Ambedkar Jayanti

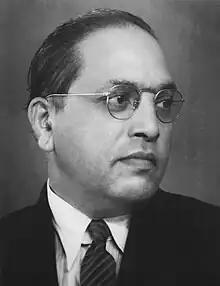
B. R. Ambedkar (1891–1956)

Ambedkar Jayanti processions are carried out by his followers at Chaitya Bhoomi in Mumbai and Deeksha Bhoomi in Nagpur. It is a customary for senior national figures, such as the President, Prime Minister and leaders of major political parties, to pay homage at the statue of Ambedkar at the Parliament of India in New Delhi. It is celebrated throughout the world especially by dalits, adivasi, labour workers, women and also those who embraced Buddhism after his example. In India, large numbers of people visit local statues commemorating Ambedkar in procession with lot of fanfare. In 2020, the first online Ambedkar Jayanti was celebrated in the world.